Ricardo Azziz

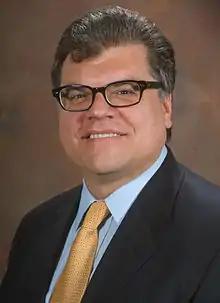

Ricardo Azziz is a Uruguayan-American higher education and biomedical executive administrator and researcher who serves as Principal of SPH Consulting Group. He also serves as Executive Director of the non-profit Foundation for Research and Education Excellence and Director of the Center for Higher Education Mergers and Acquisitions at the Foundation.